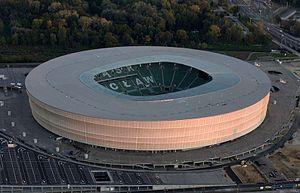
Le stade municipal de Wrocław est un stade polonais de football situé à Wrocław. Le nouveau stade a une capacité de 44.416 places et est sélectionné pour accueillir le Championnat d'Europe de football 2012. Il répond aux standards de catégorie 4 instaurés par l'UEFA.
Le championnat d'Europe de football 2012, communément abrégé en Euro 2012, est la quatorzième édition du Championnat d'Europe de football, compétition organisée par l'UEFA et rassemblant les meilleures équipes masculines européennes. Il se déroule en Pologne et en Ukraine du 8 juin au 1ᵉʳ juillet 2012. Le match d'ouverture se joue dans le tout nouveau stade national de Varsovie en Pologne et la finale a lieu au stade olympique de Kiev en Ukraine.